Katherine Mansfield

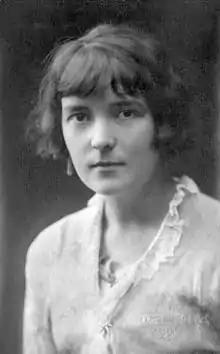

Kathleen Mansfield Murry (née Beauchamp; 14 October 1888 – 9 January 1923) was a New Zealand writer and critic who was an important figure in the modernist movement. Her works are celebrated across the world and have been published in 25 languages.